Ferries in Istanbul

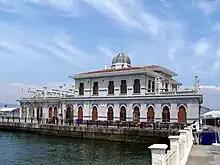
Büyükada Pier

Istanbul Sea Buses (İstanbul Deniz Otobusleri, İDO) runs a combination of catamaran-type high-speed ferries and vehicle ferries within Istanbul and across the Sea of Marmara to provinces such as Bursa and Yalova. Ido was established in 1987 by the İstanbul Metropolitan Municipality and was privatized in April 2011. Today, İDO, maintains a fleet of 26 high-speed passenger ferries and 22 vehicle ferries serving 21 piers across the Marmara Region.